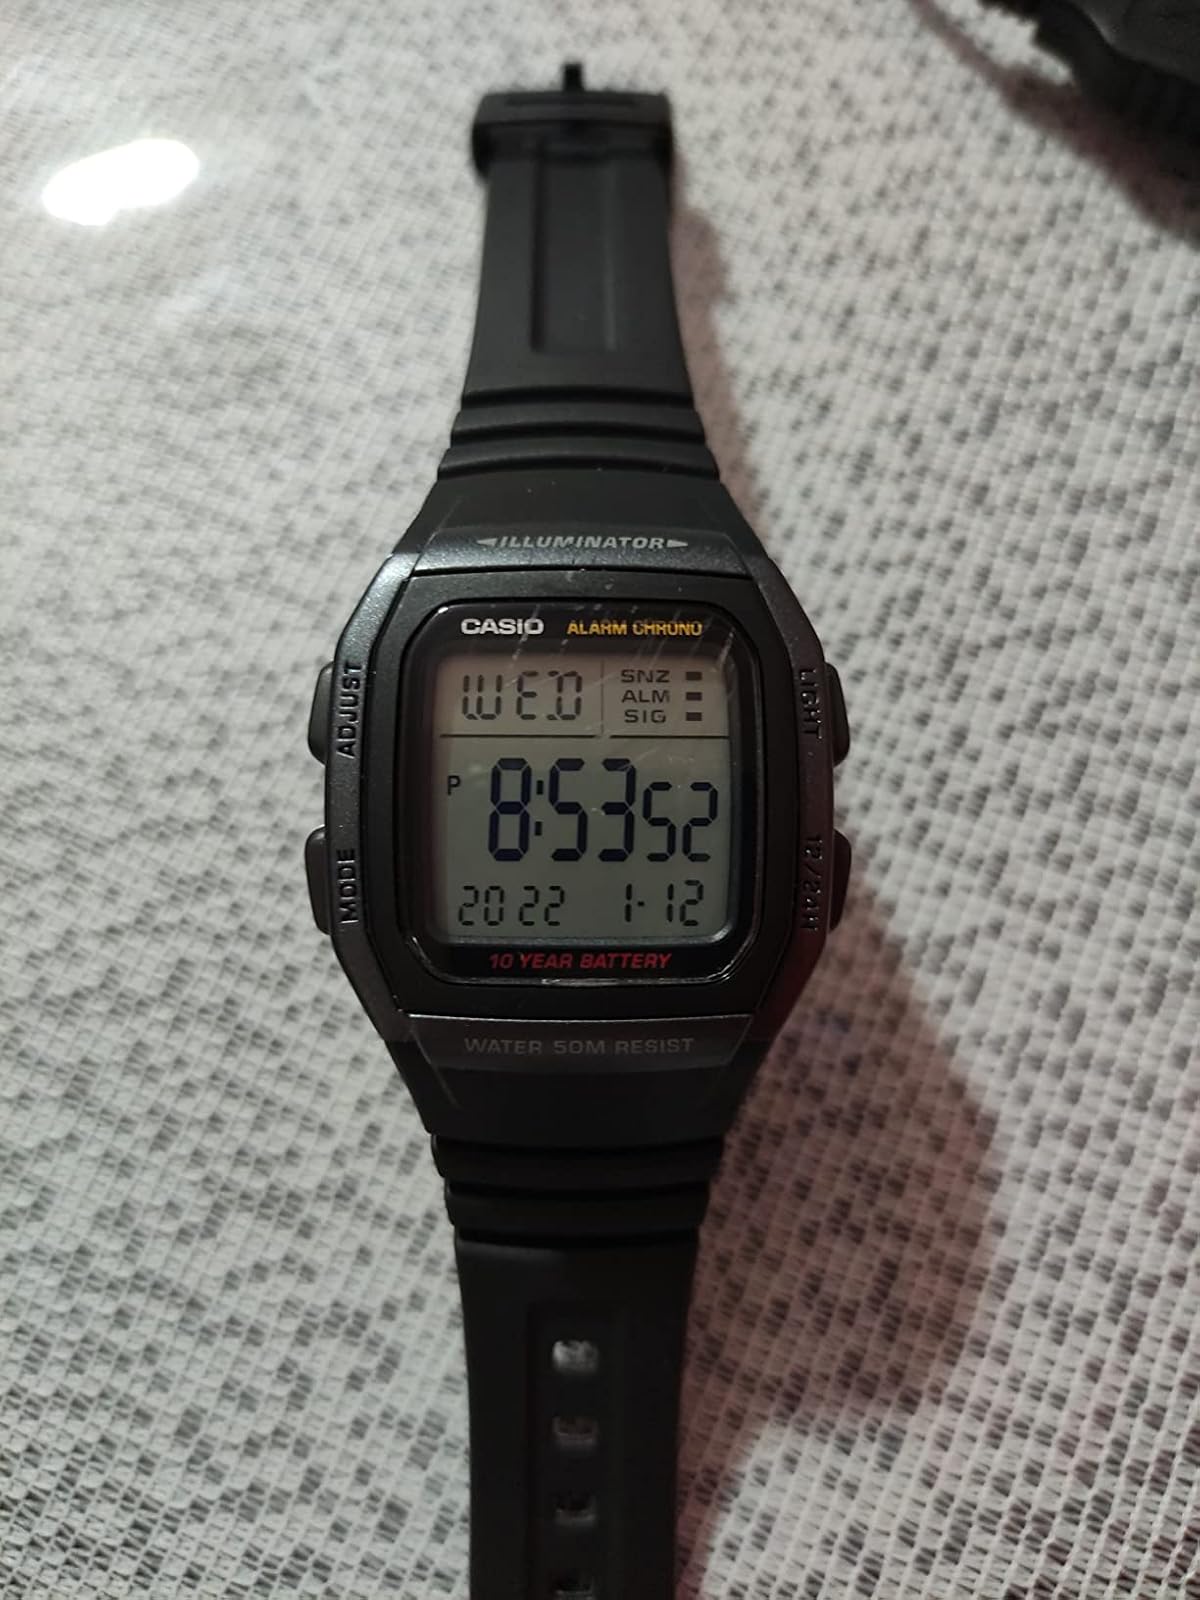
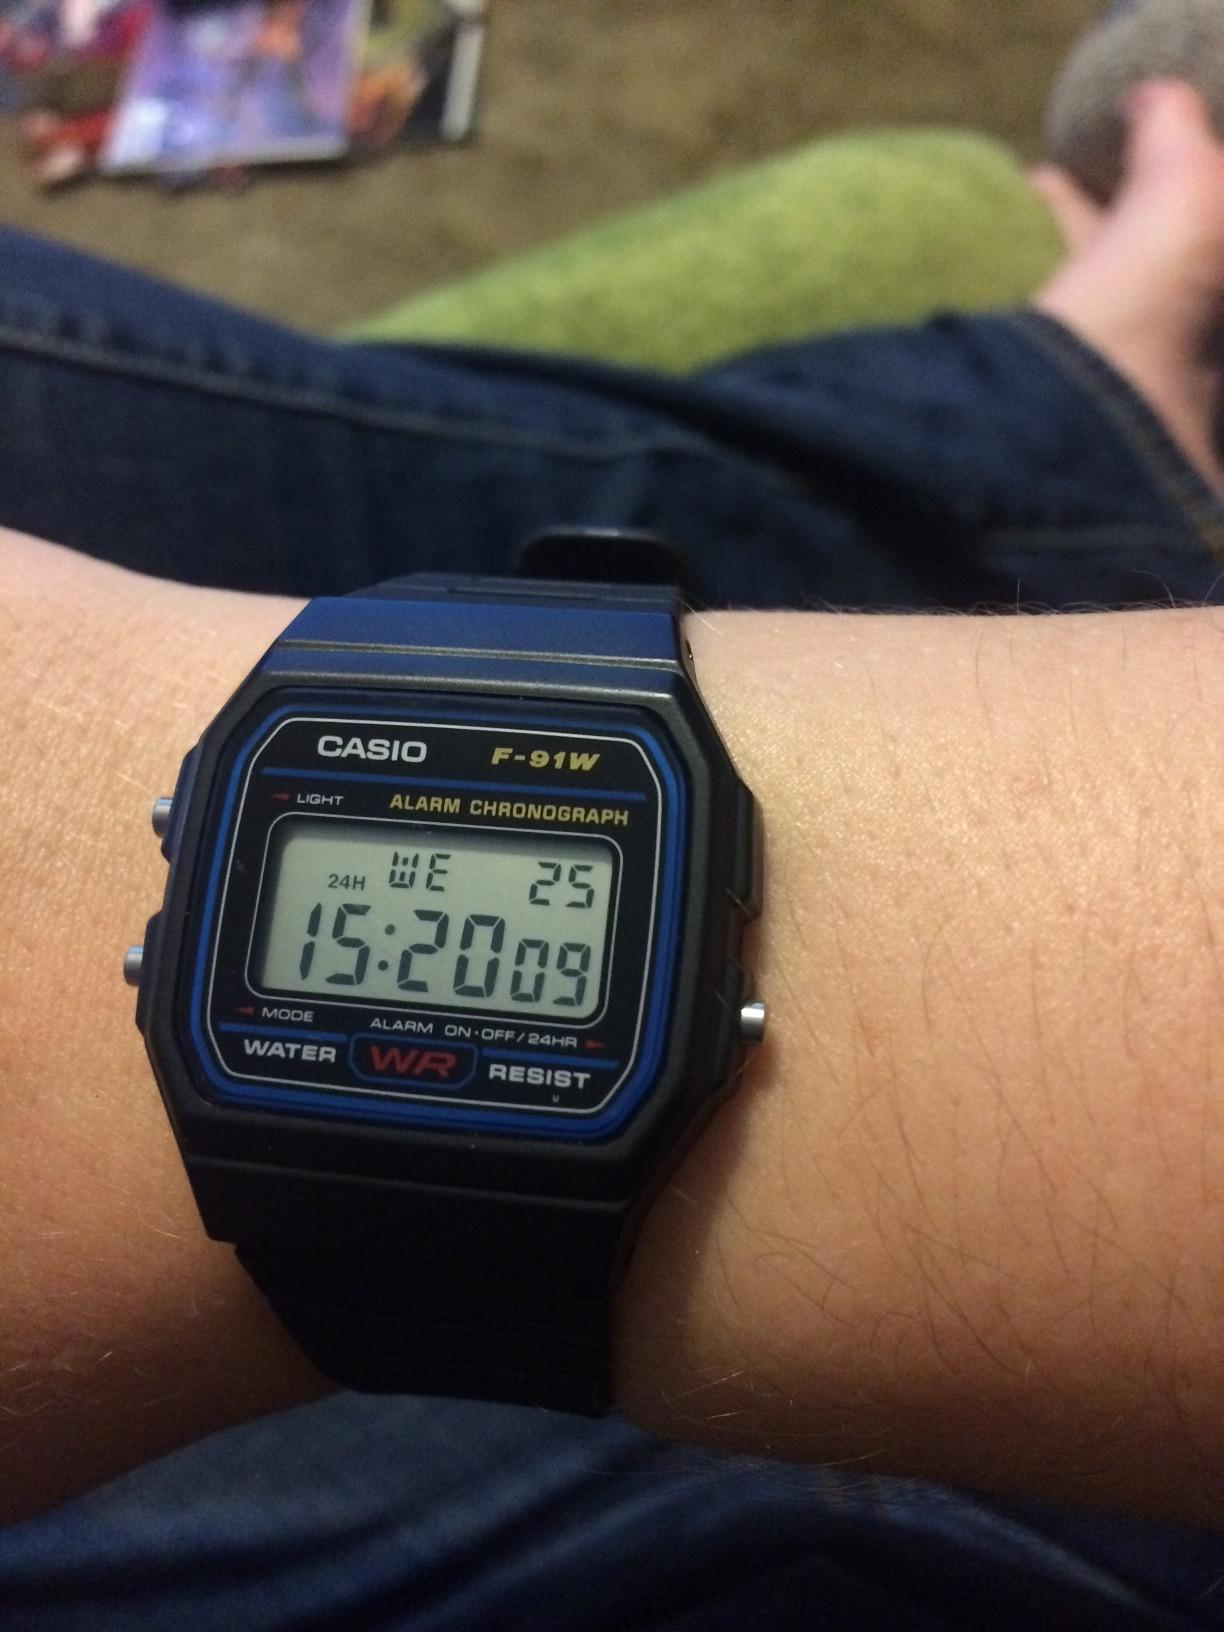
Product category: accessories_watch
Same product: no